Water supply and sanitation in Russia

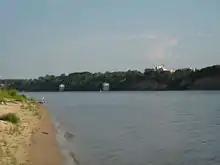
Water purification station (two round towers) on the Volga waterfront in Kstovo

Sanitation In 2012, the capacity of the wastewater treatment plants was 743.8 million cubic metres a day, which is about the same as the 1995 level. The length of the sewerage network was 118,000 km. The amount of wastewater passing through the plants in 2002 represents 98.2 per cent of wastewater emitted. Of this, only 1.8 per cent is treated in accordance with the established regulations, while the remainder is discharged, insufficiently treated, into rivers, lakes and the sea. 60 per cent of the wastewater treatment plants are overloaded and 38 per cent have been in operation for 25 to 30 years and need to be reconstructed. The deficit in the capacity of sewerage systems at present is more than 9 million cubic metres a day. 9,616 sewerage systems are in operation, but 73 towns (4 per cent) and 103 urban-type settlements (13 per cent) still had no central sewerage system in 2012.